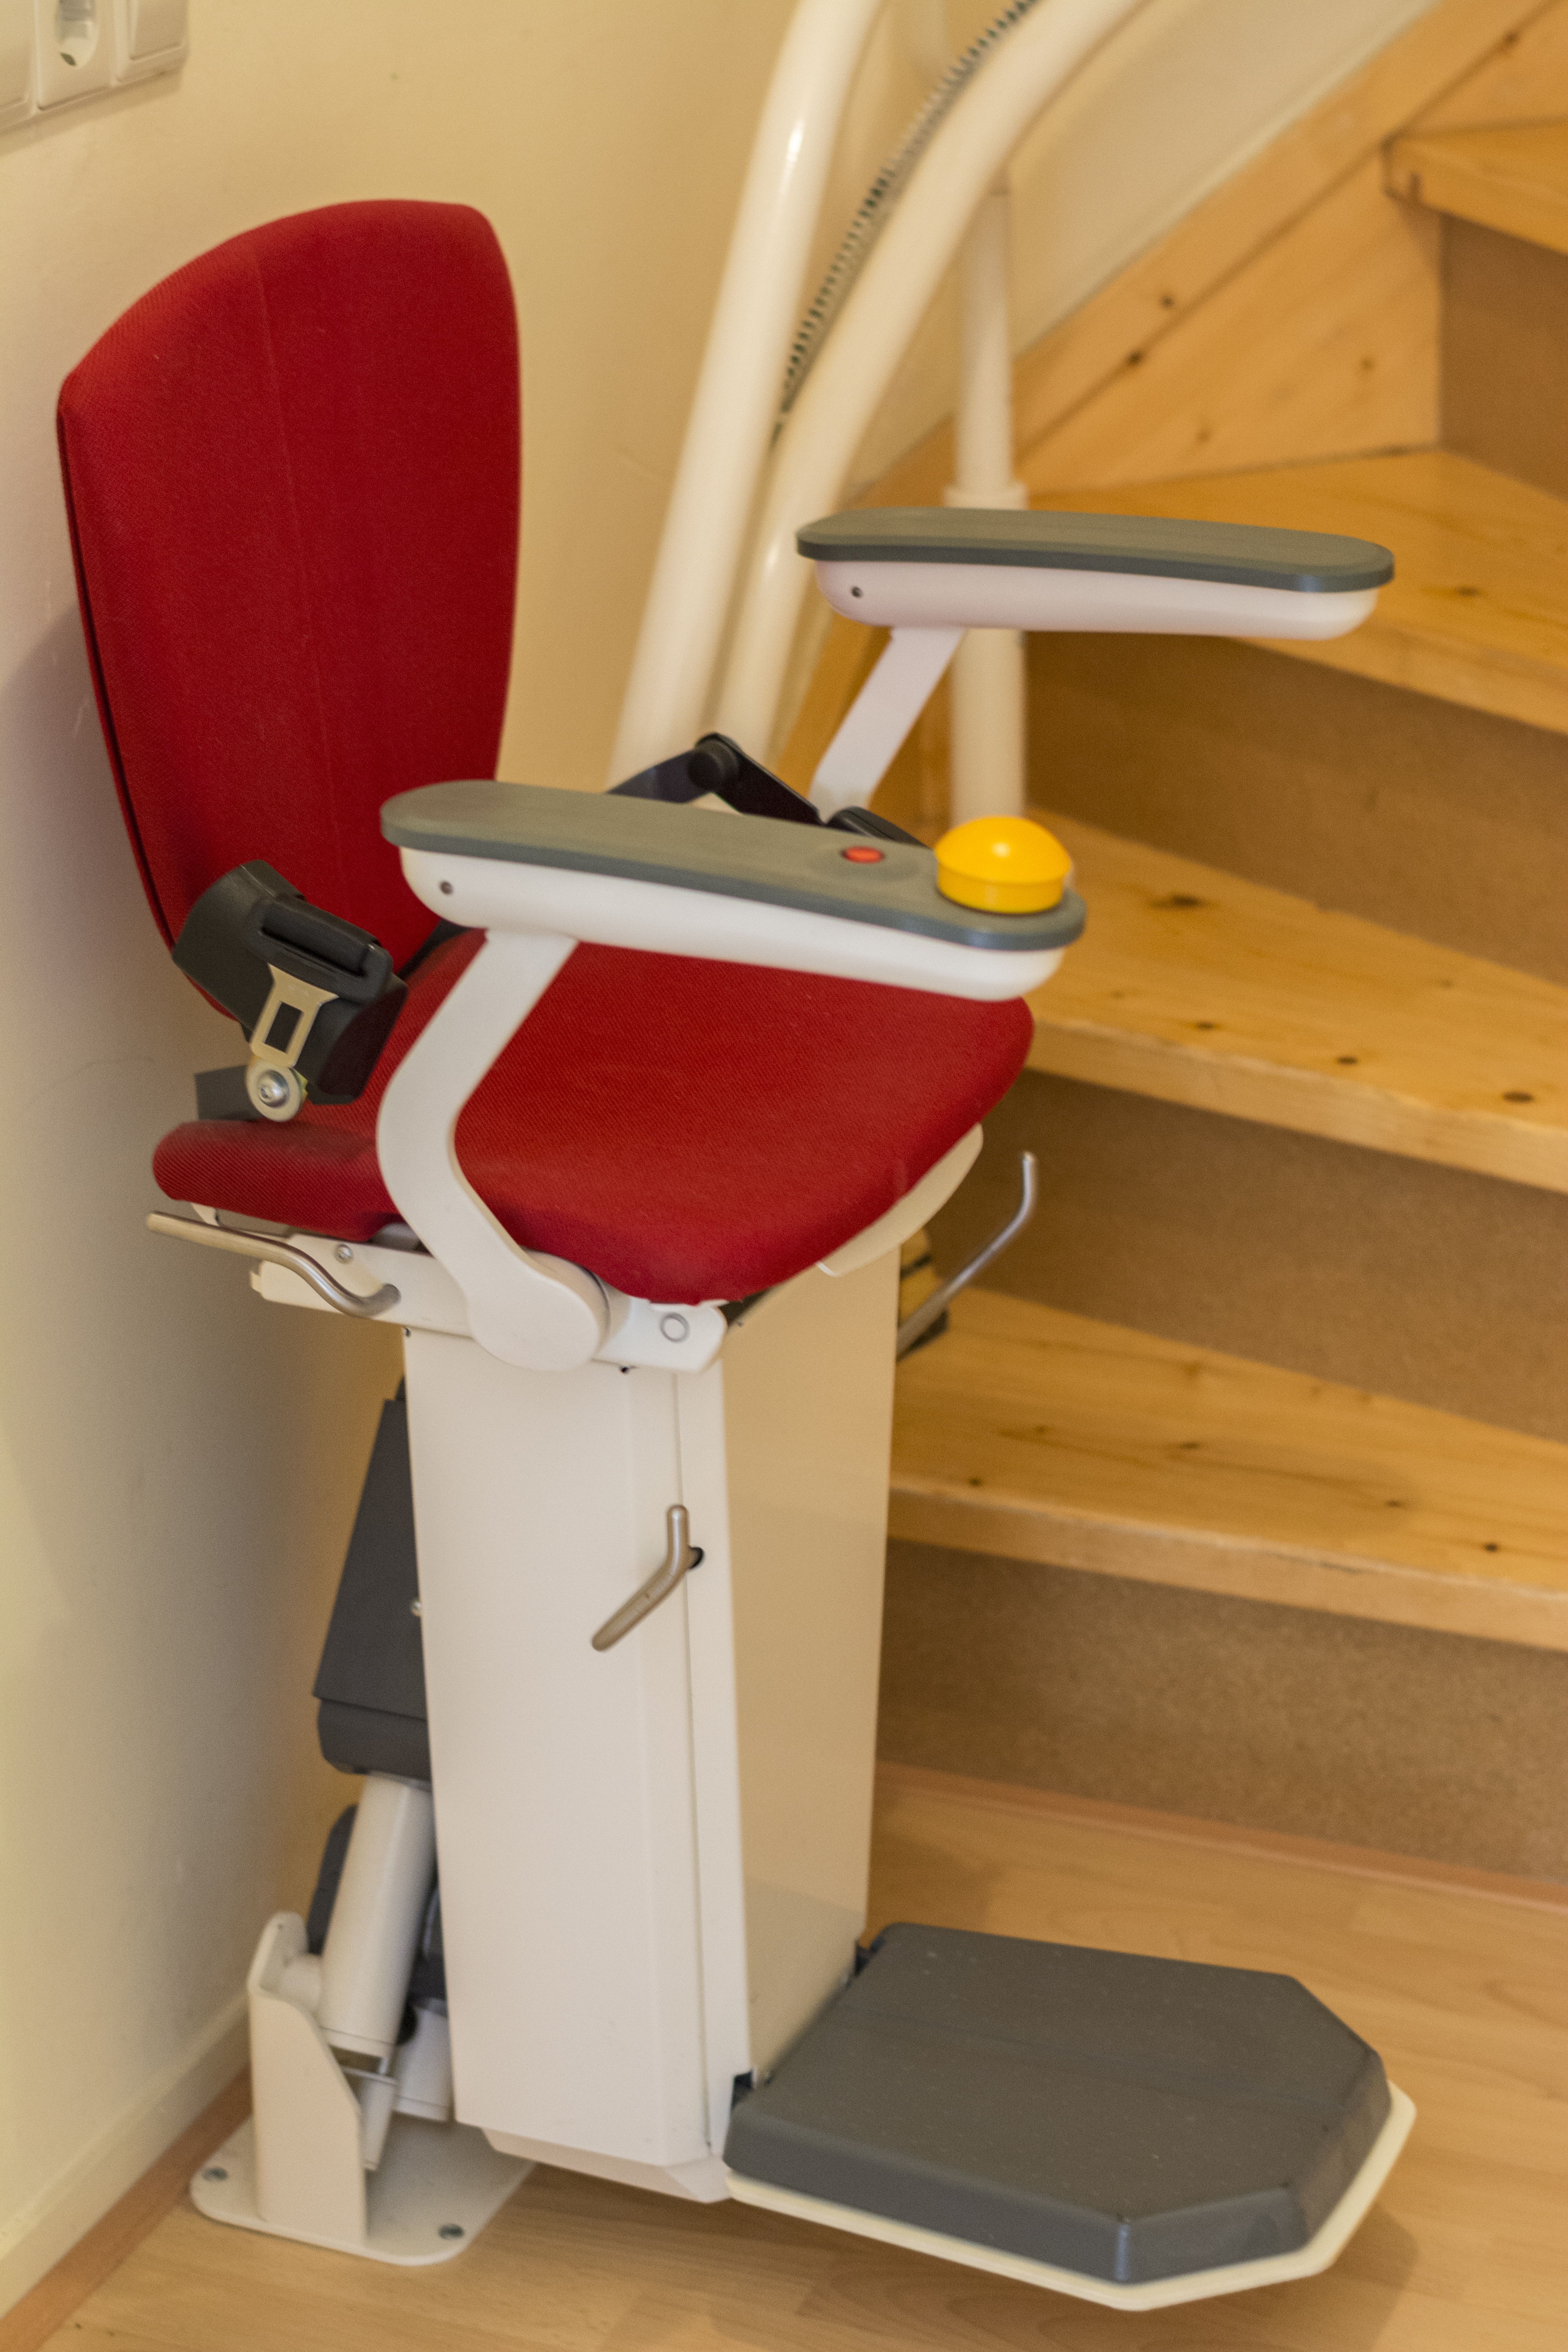
chair, old, tool, furniture, room, health, product, help, tools, elevator, elderly, seniors, handicap, trap, mobility, disabled, disease, adjustment, climbing stairs, stair lift, in need, wmo